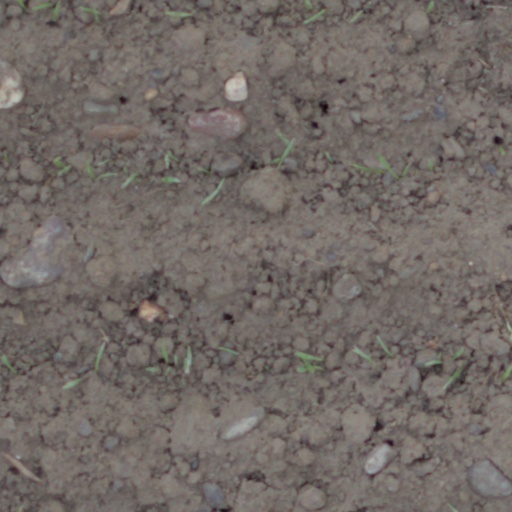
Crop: wheat